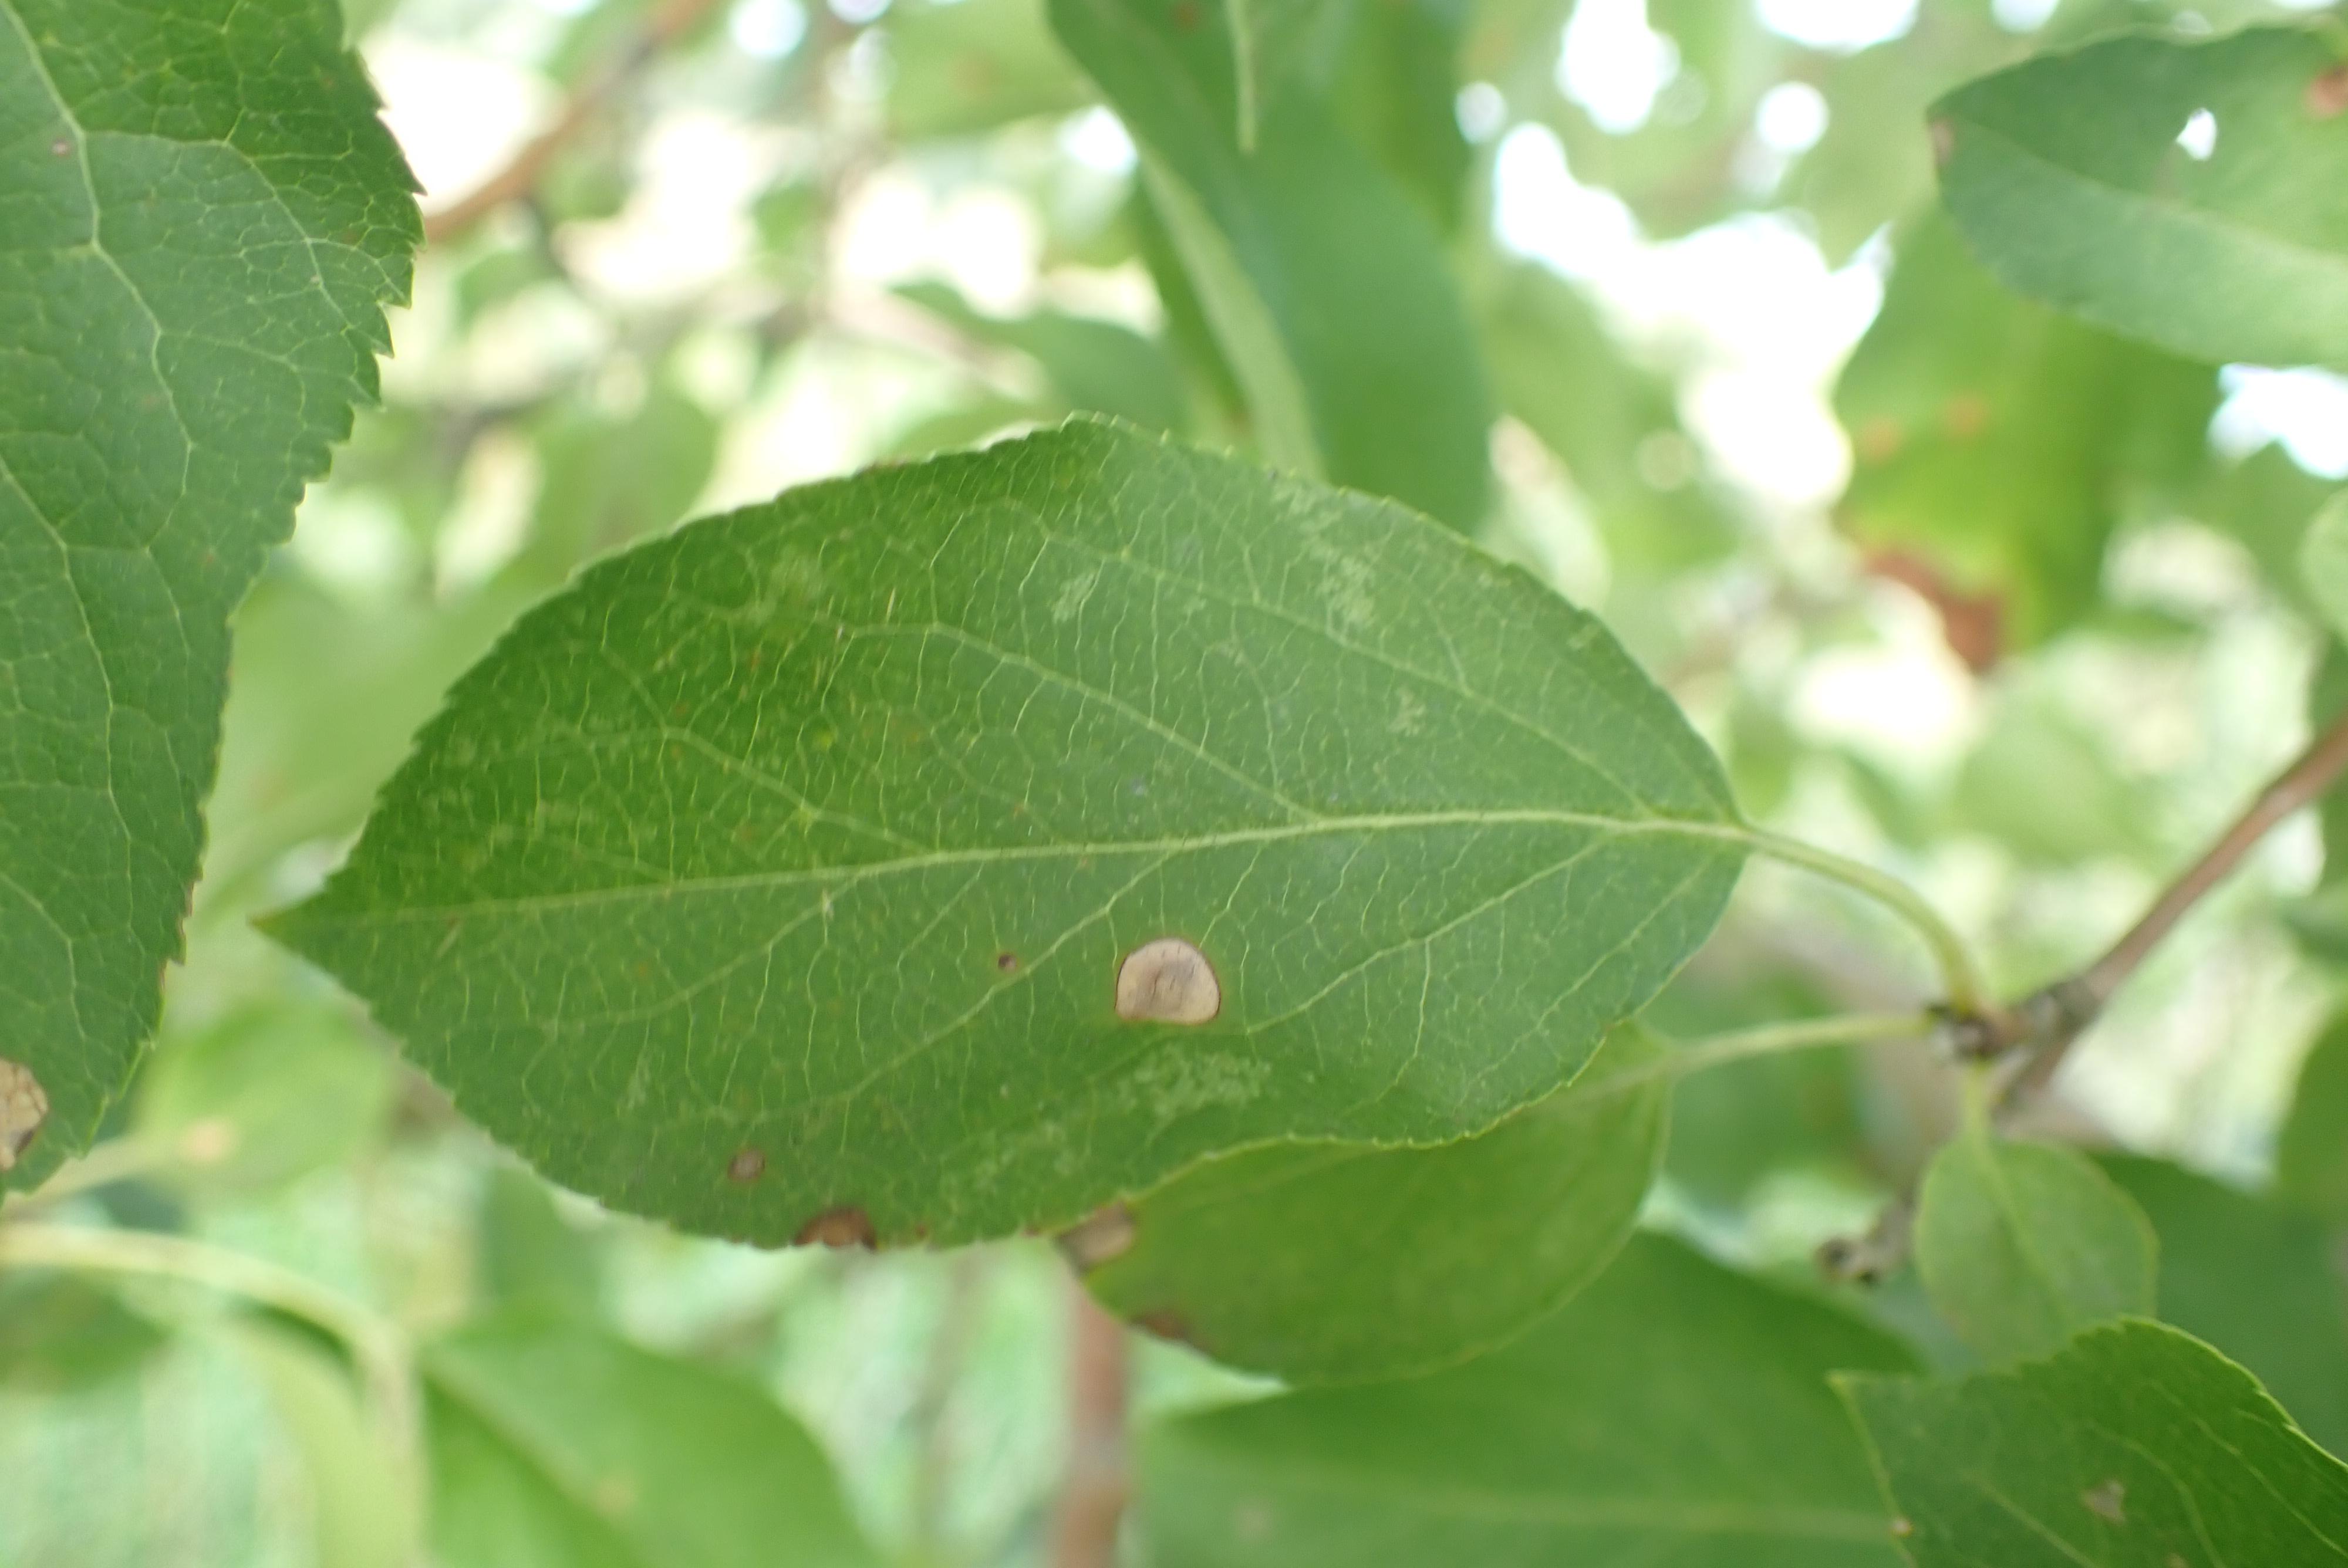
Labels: frog_eye_leaf_spot